Rotary friction welding

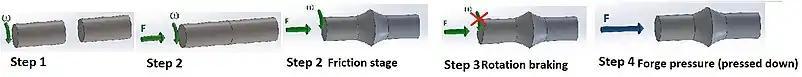
Steps of typical rotary friction welding.

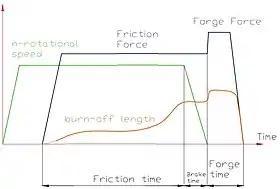

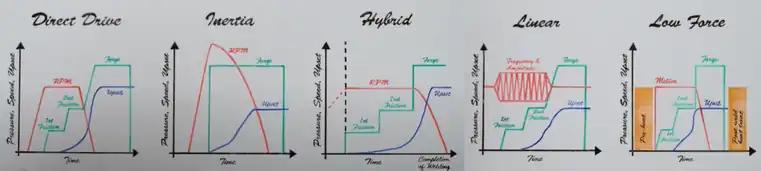
Chart comparison in several friction welding methods.<a href="https%3A//www.youtube.com/%40mtifrictionwelding/videos">An overview of the charts can be found on the MTI website.

This requires verification but from the equation it appears that turnover and force (or pressure on surface formula_9) is linear to friction work (W) so for example if the pressure increases 2 times then the friction work also increase 2 times, if the turnover increase 2 times then the friction work also increase 2 times and referring to conservation of energy this can heat 2 times the material to the same temperature or the temperature may increase 2 times. Pressure has the same effect over the entire surface but rotation has more impact away from the axis of rotation because it is a rotary motion. Referring to thermal conductivity the friction time affects to the flash size when shorter time was used then friction work is more concentrated in a smaller area.